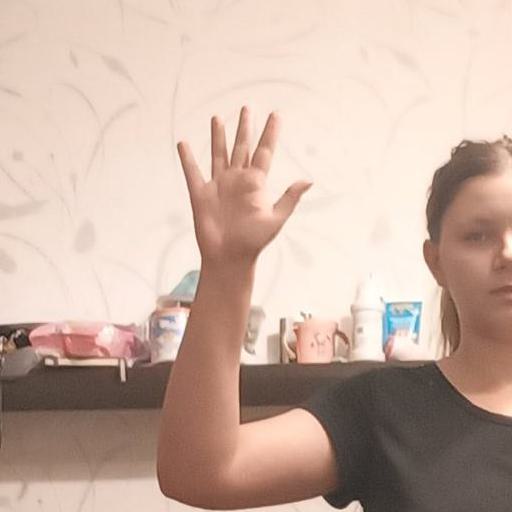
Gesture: palm